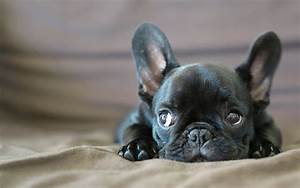
Label: dog